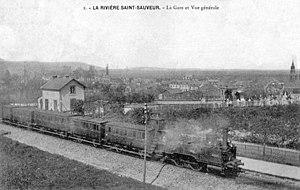
La halte de la Rivière-Saint-Sauveur dans les années 1900.
La gare de La Rivière-Saint-Sauveur est une gare ferroviaire française, fermée, de la ligne de Pont-l'Évêque à Honfleur. Elle est située sur le territoire de la commune de La Rivière-Saint-Sauveur dans le département du Calvados, en région Normandie.